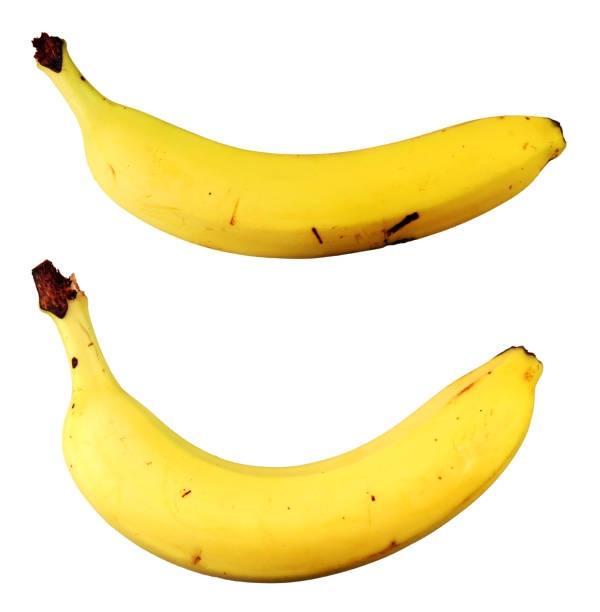
Label: banana